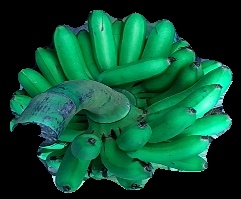
Variety: rasbale
Grade: grade1